HMS Zealous (R39)

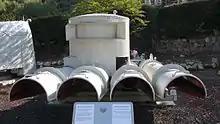
Torpedo tubes from INS "Eilat"

The sinking just months after its defeat in the Six-Day War caused brief jubilation in the Arab World and crowds gathered to cheer the two missile boats upon their return to Port Said. In Israel, angry crowds surrounded Chief of Staff Yitzhak Rabin and newspaper editorials demanded vengeance. Sixty-seven hours after the attack Israel retaliated by shelling Port Suez with heavy mortars. Two of the site's three oil refineries were destroyed with the smallest one left standing. The refineries produced all of Egypt's cooking and heating gas, and 80% of its oil. Other areas of the city were hit. Israel ignored or pleaded "technical difficulties" to UN requests for a ceasefire. The Soviet Union sent seven warships on a "courtesy call" to Egyptian ports to dissuade Israel from further attacks.